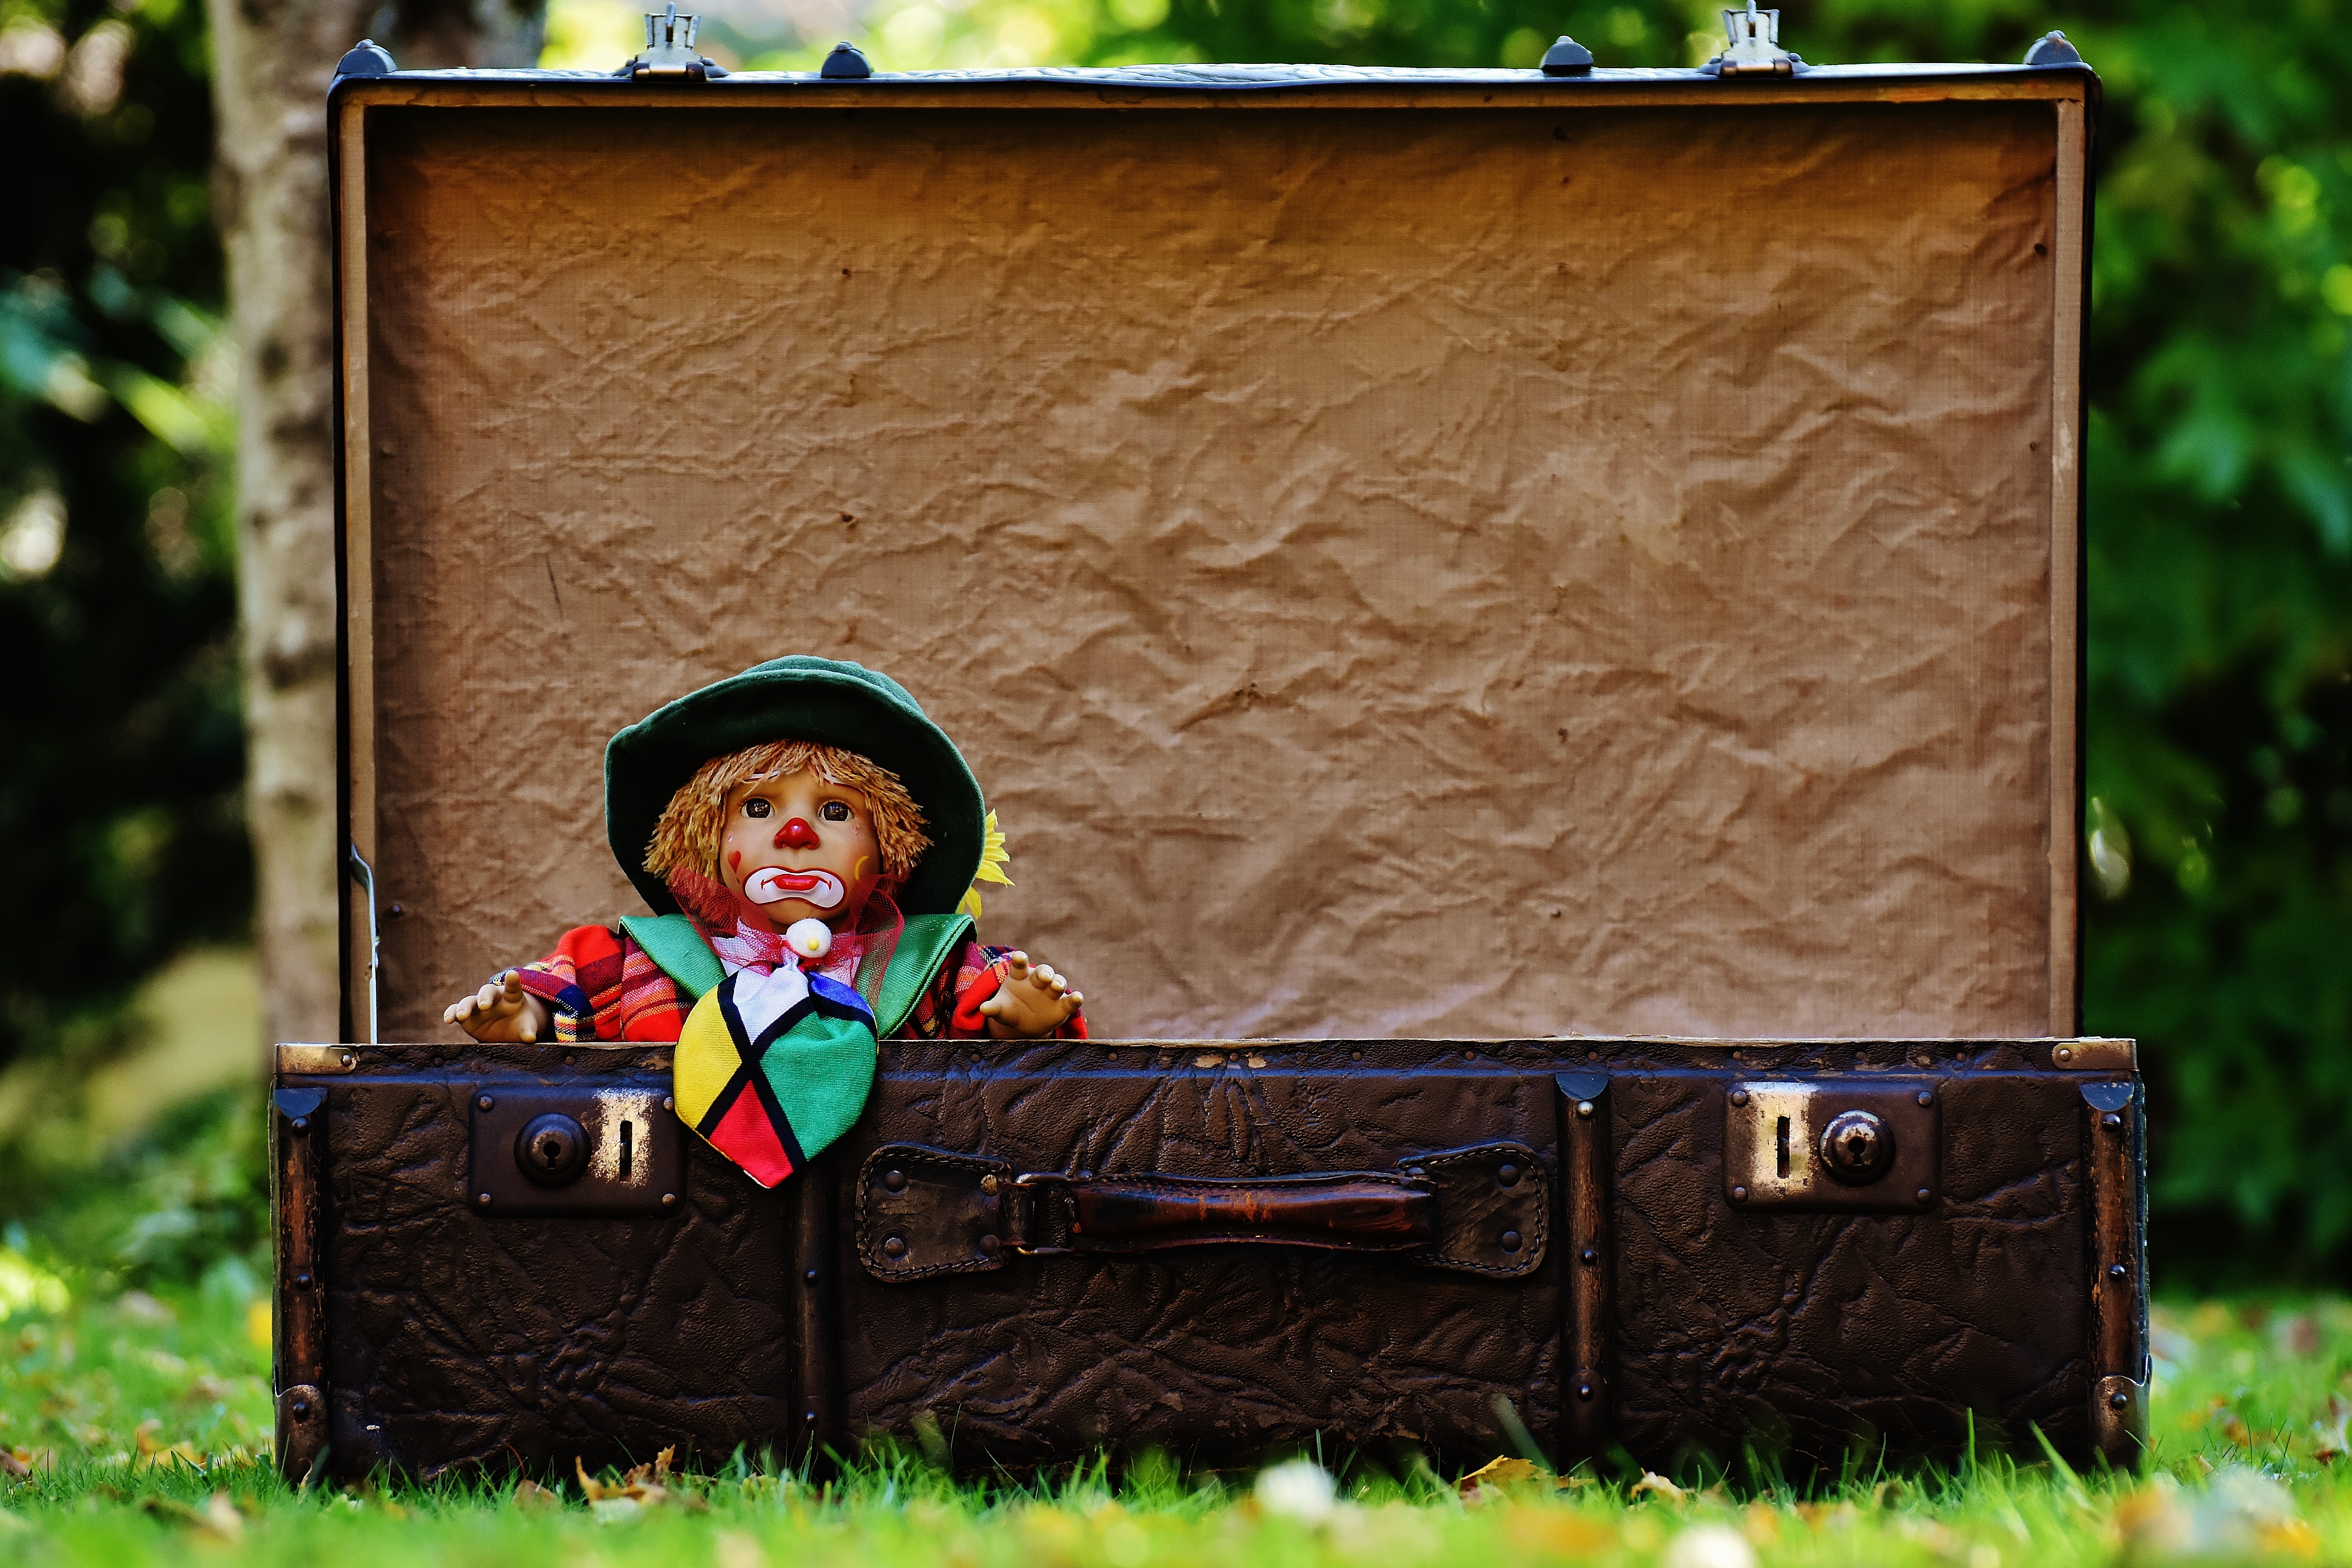
leather, antique, sweet, wave, cute, travel, green, junk, luggage, clown, doll, children, funny, generations, farewell, screenshot, old suitcase, go away